Gamla Tyresö

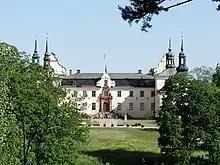
Tyreso Palace

Gamla Tyresö (meaning "Old Tyresö") is a district of Tyresö Municipality in Sweden. It consists of the eastern half of the municipality, containing the Tyresö Strand and Raksta areas, the long Brevik peninsula, and the vast forest in the south.